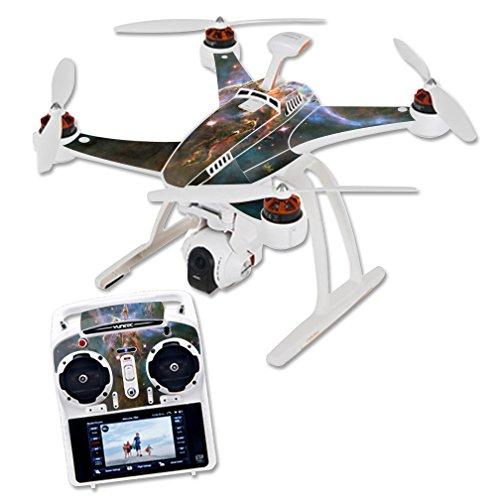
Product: MightySkins Skin Compatible with Blade Chroma Quadcopter Drone wrap Cover Sticker Skins Eagle Nebula
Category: Toys & Games | Hobbies | Remote & App Controlled Vehicles & Parts | Remote & App Controlled Vehicle Parts
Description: Great Condition.
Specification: ProductDimensions:17x1x11inches|ItemWeight:0.16ounces|ShippingWeight:1pounds|ASIN:B01G2GE0VK|Itemmodelnumber:BLCHROM-EagleNebula